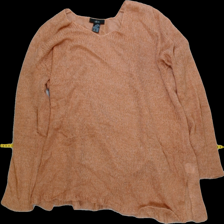
View: front
Type: Sweater
Category: Ladies
Brand: Ellos
Colors: Pink
Material: 100% Acry
Pattern: Plain
Cut: C-collar, Regular
Season: All
Trend: No trend
Stains: No
Price range: <50
Recommended usage: Recycle
Comment: Size 50/52